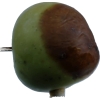
Label: Apple 12